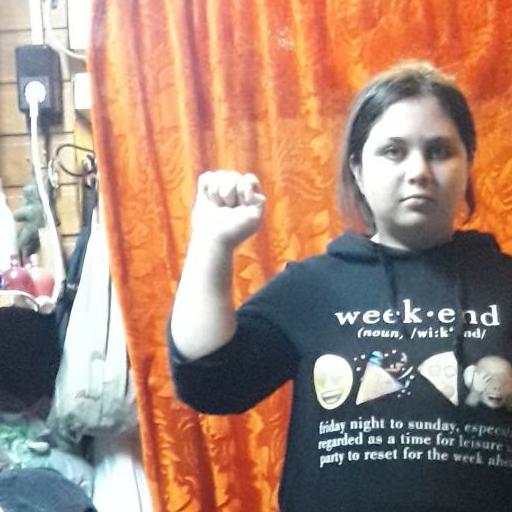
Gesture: fist